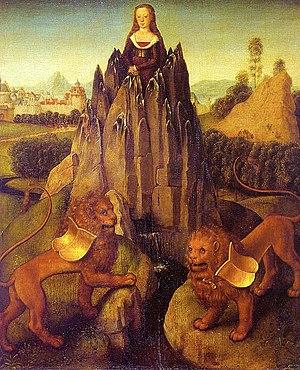
La chasteté est une attitude morale liée à la vie sexuelle ou relationnelle. Dans le domaine sexuel, elle vise à vivre sa sexualité selon son statut.
La Psychomachia, ou en français Psychomachie est une œuvre du poète chrétien Prudence qui met en scène le combat entre les figures allégoriques des vices et des vertus. Ce poème passe pour une des œuvres majeures de l'épopée chrétienne en langue latine. Du point de vue stylistique, il est très proche de la poésie latine classique, notamment de modèles comme l’Énéide, de Virgile.